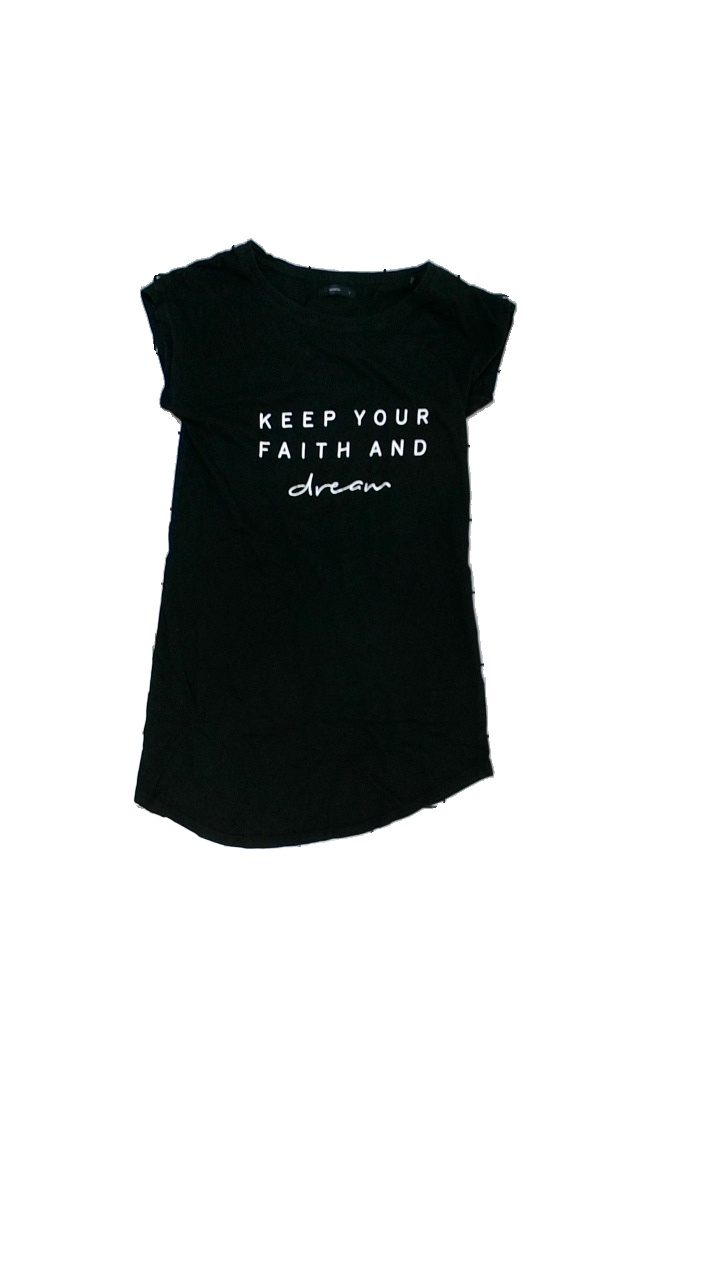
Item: T-shirt (Ladies)
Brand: Reserved
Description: T-shirt med text tryck
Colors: Black
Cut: C-collar
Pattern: Other
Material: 100% bomull
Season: All
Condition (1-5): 3
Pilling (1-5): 4
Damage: smuts fläck och luddigt
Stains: Minor
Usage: Export
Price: <50